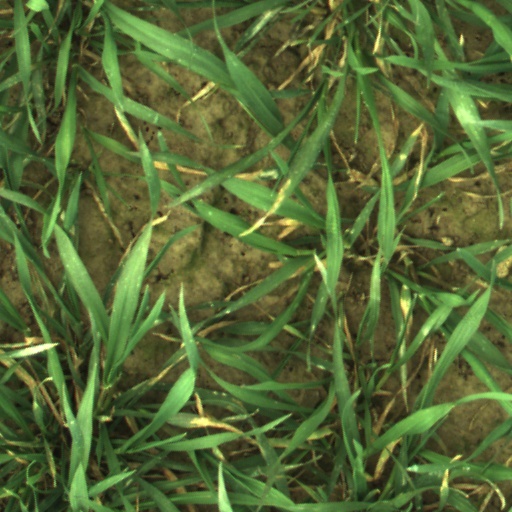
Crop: wheat